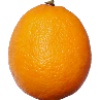
Label: Lemon Meyer 1